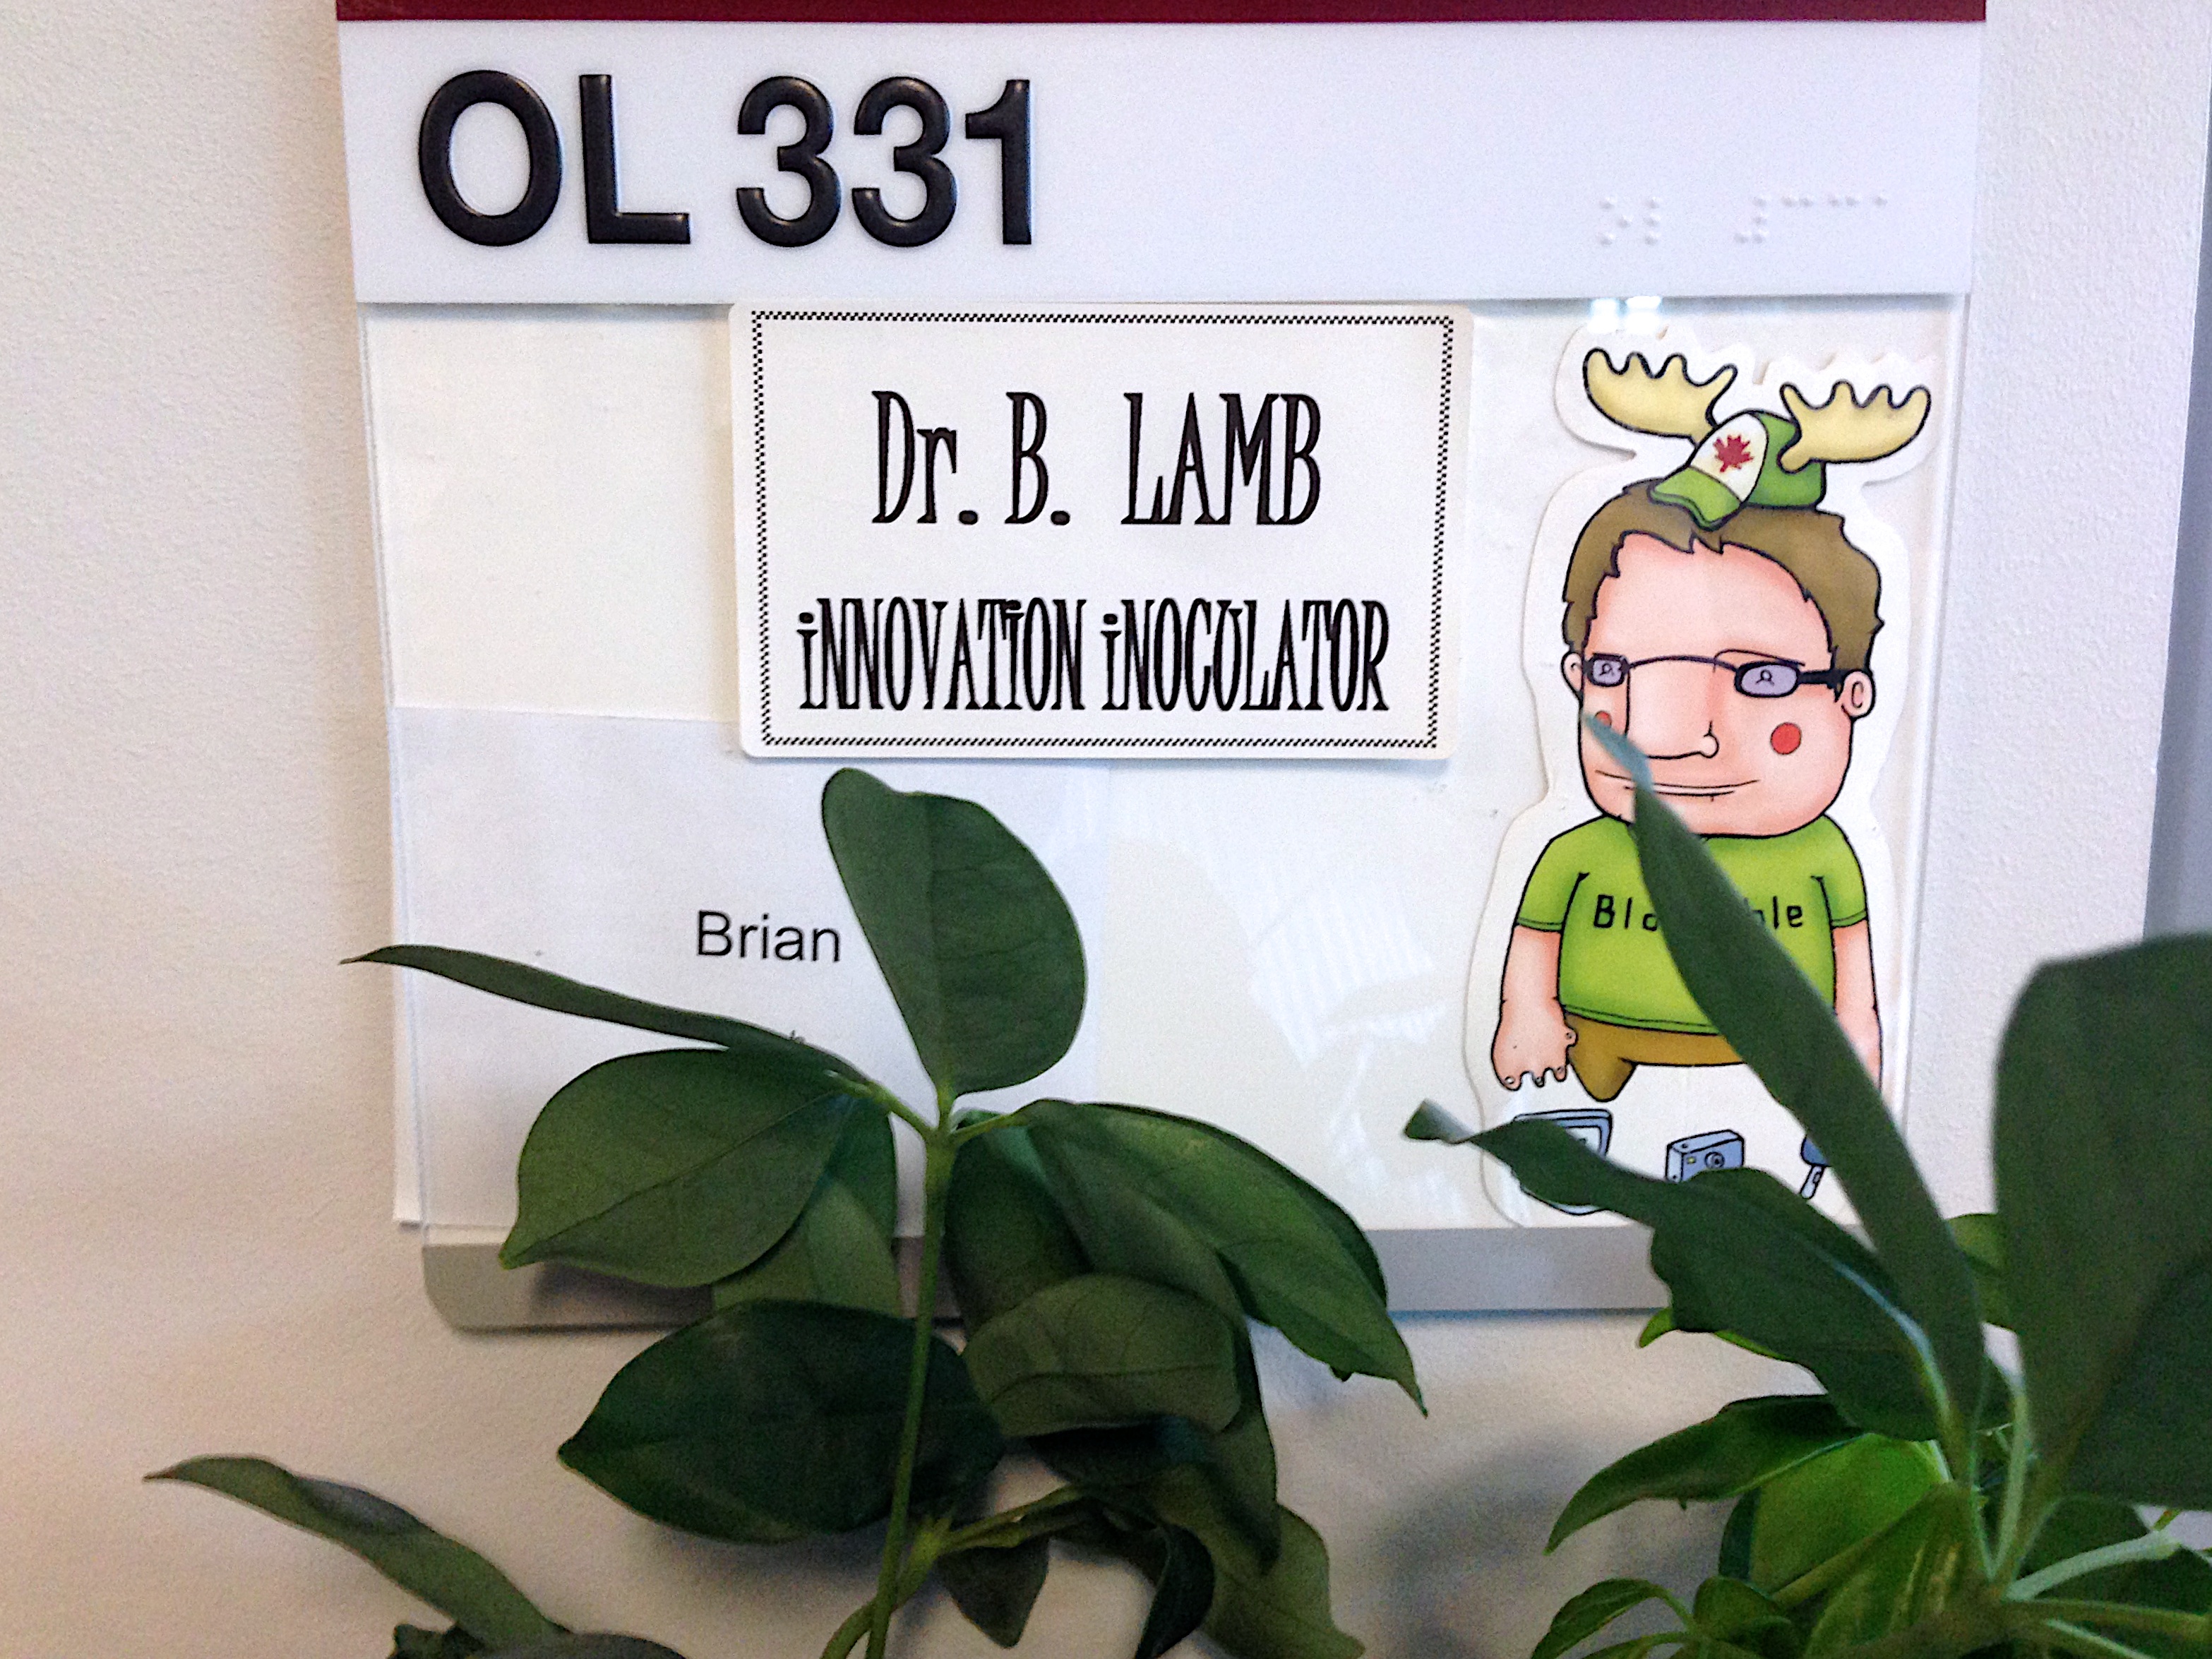
flower, green, art